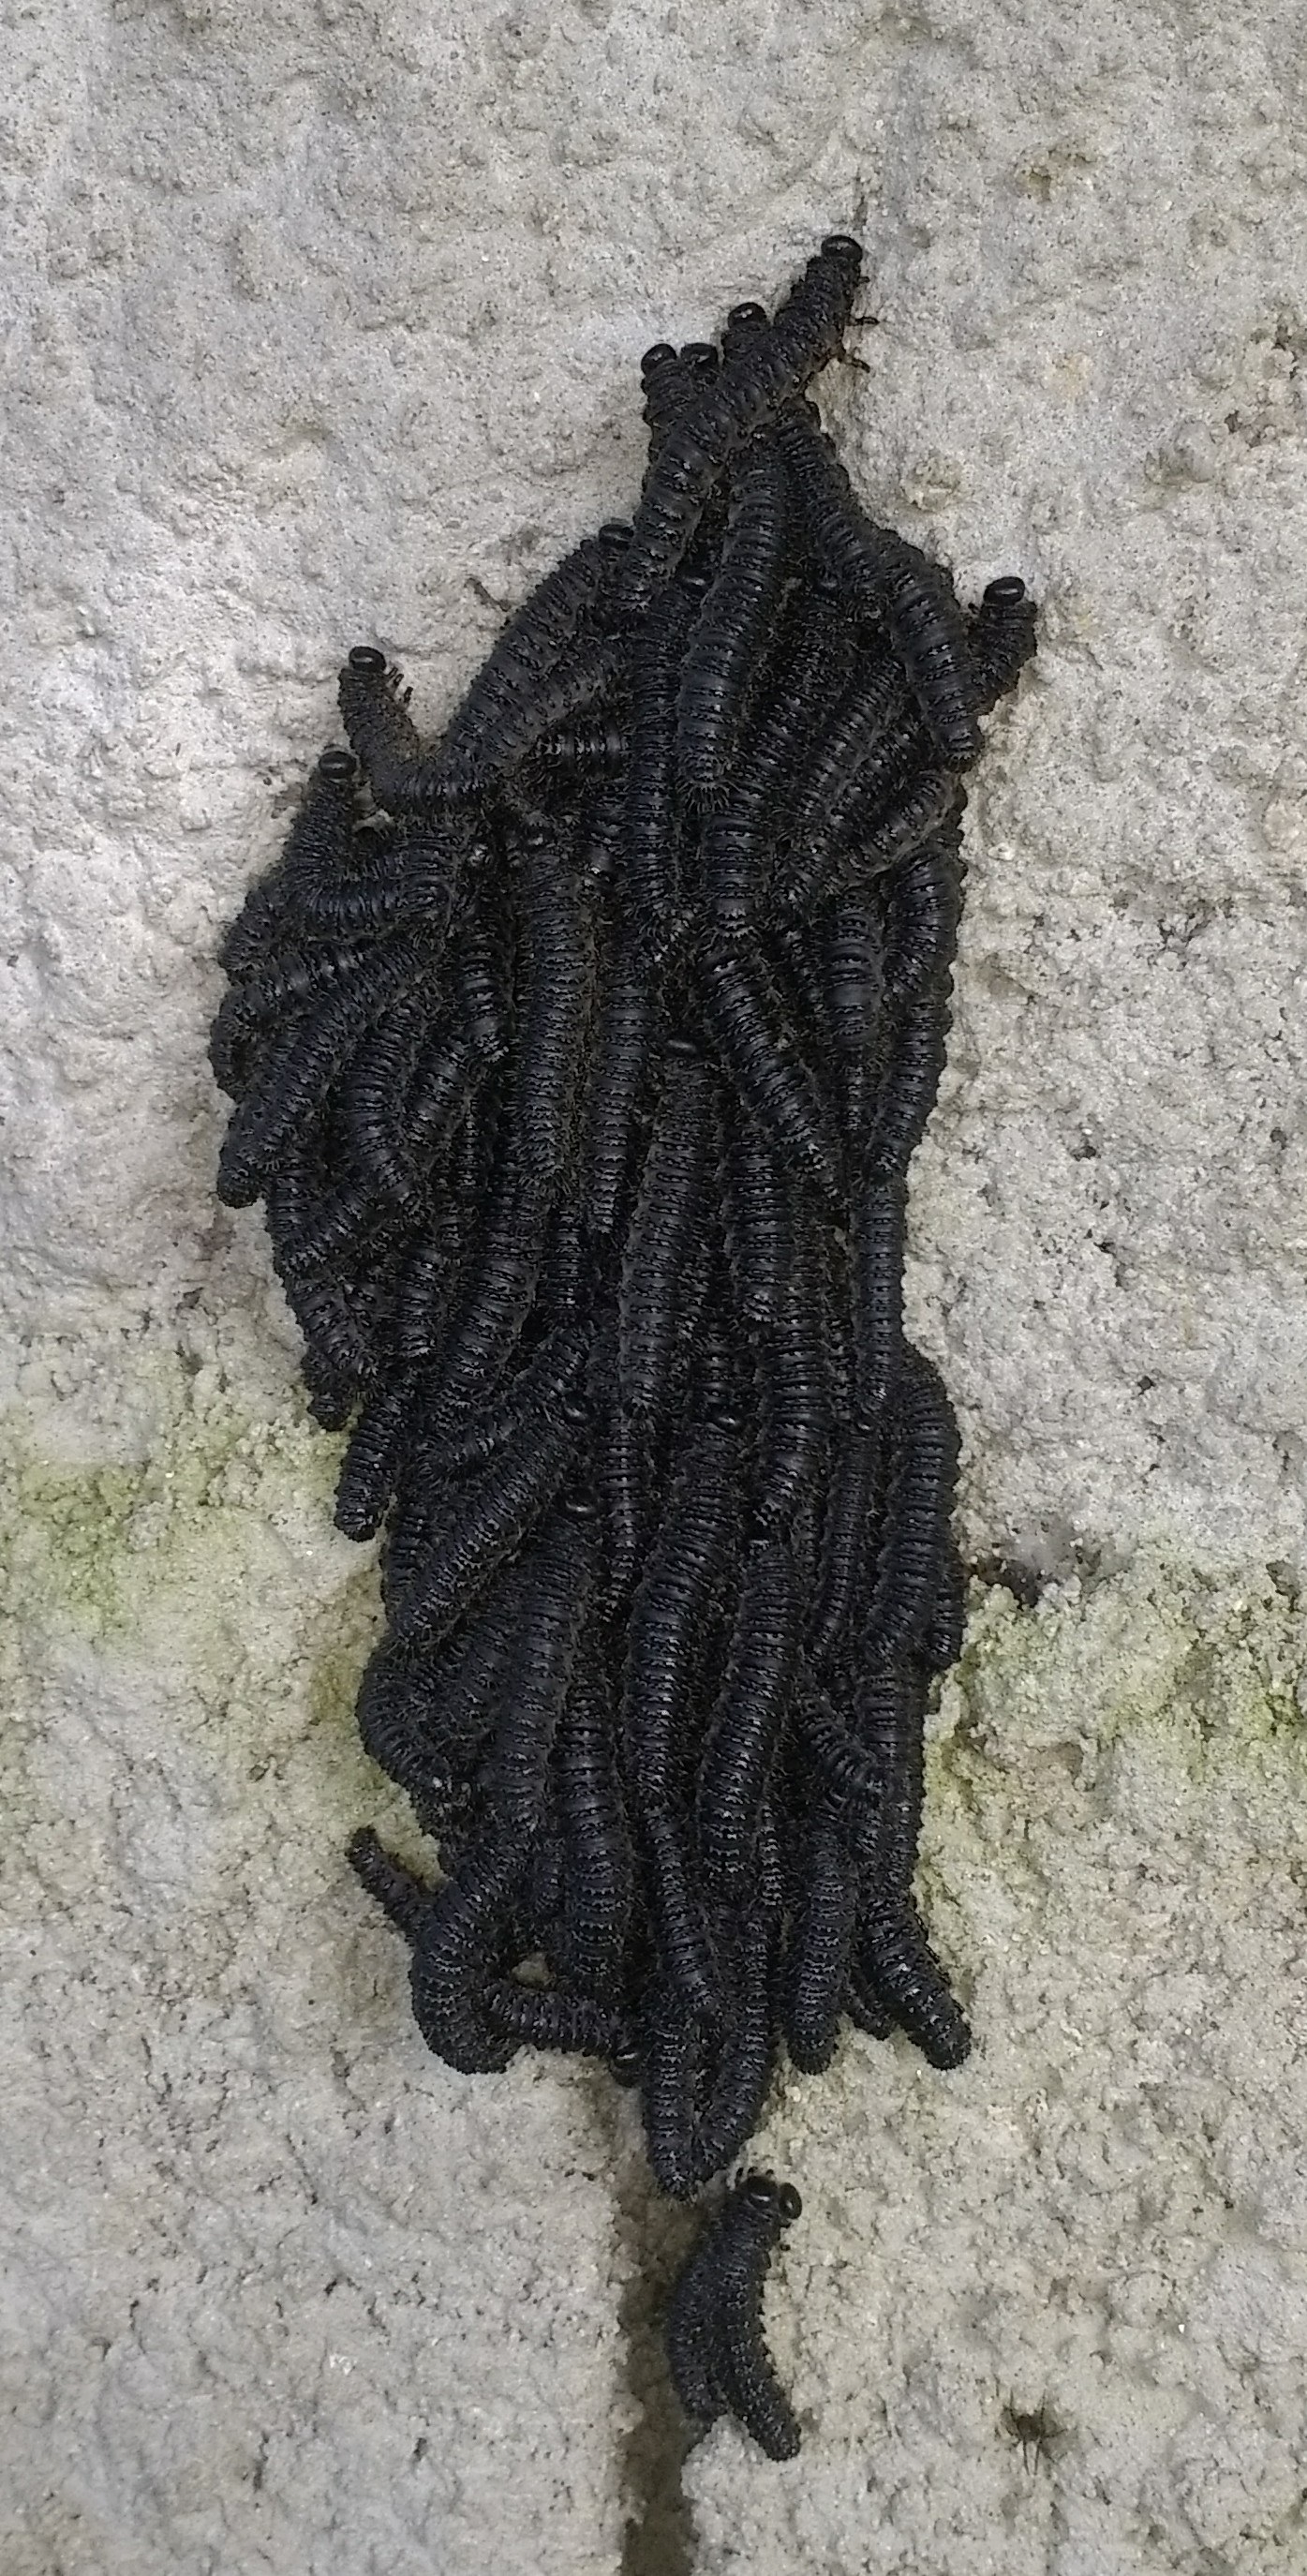
black, clothing, art, crochet, sculpture, pattern